Battle of Westerplatte

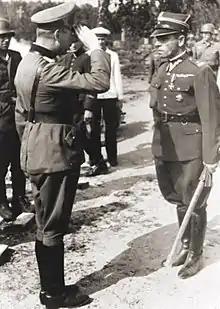
Major Sucharski (right) surrenders Westerplatte to General Friedrich-Georg Eberhardt, 7 September 1939

Subsequently, the Poles repelled several cautious German probing attacks. At 03:00 on 6 September, during one of the attacks, the Germans sent a burning train toward the Polish positions, but the ploy failed when the terrified driver decoupled prematurely. The train failed to reach its target, an oil cistern; instead, it set fire to the woods, which had provided the Poles with valuable cover. In addition, the burning wagons created a perfect field of fire; the Germans suffered heavy losses. A second fire-train attack, in the afternoon, also failed.